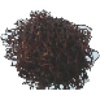
Label: rambutan